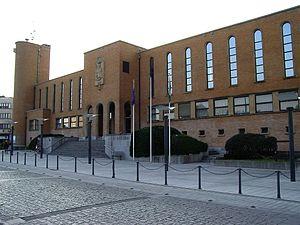
Ceci est la liste des bourgmestres d'Evere depuis la création des communes par le Directoire de la Première République française.
La maison communale d'Evere est un édifice de style « paquebot » construit par l'architecte Robert Rousseau entre 1938 et 1939 et situé square Servaes Hoedemaekers à Evere, l'une des dix-neuf communes de la Région de Bruxelles-Capitale en Belgique.
La nomination par le gouvernement du collaborateur Adriaan Martens à l'Académie flamande de médecine empoisonne la vie politique belge.